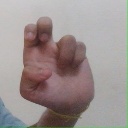
अक्षर: अ